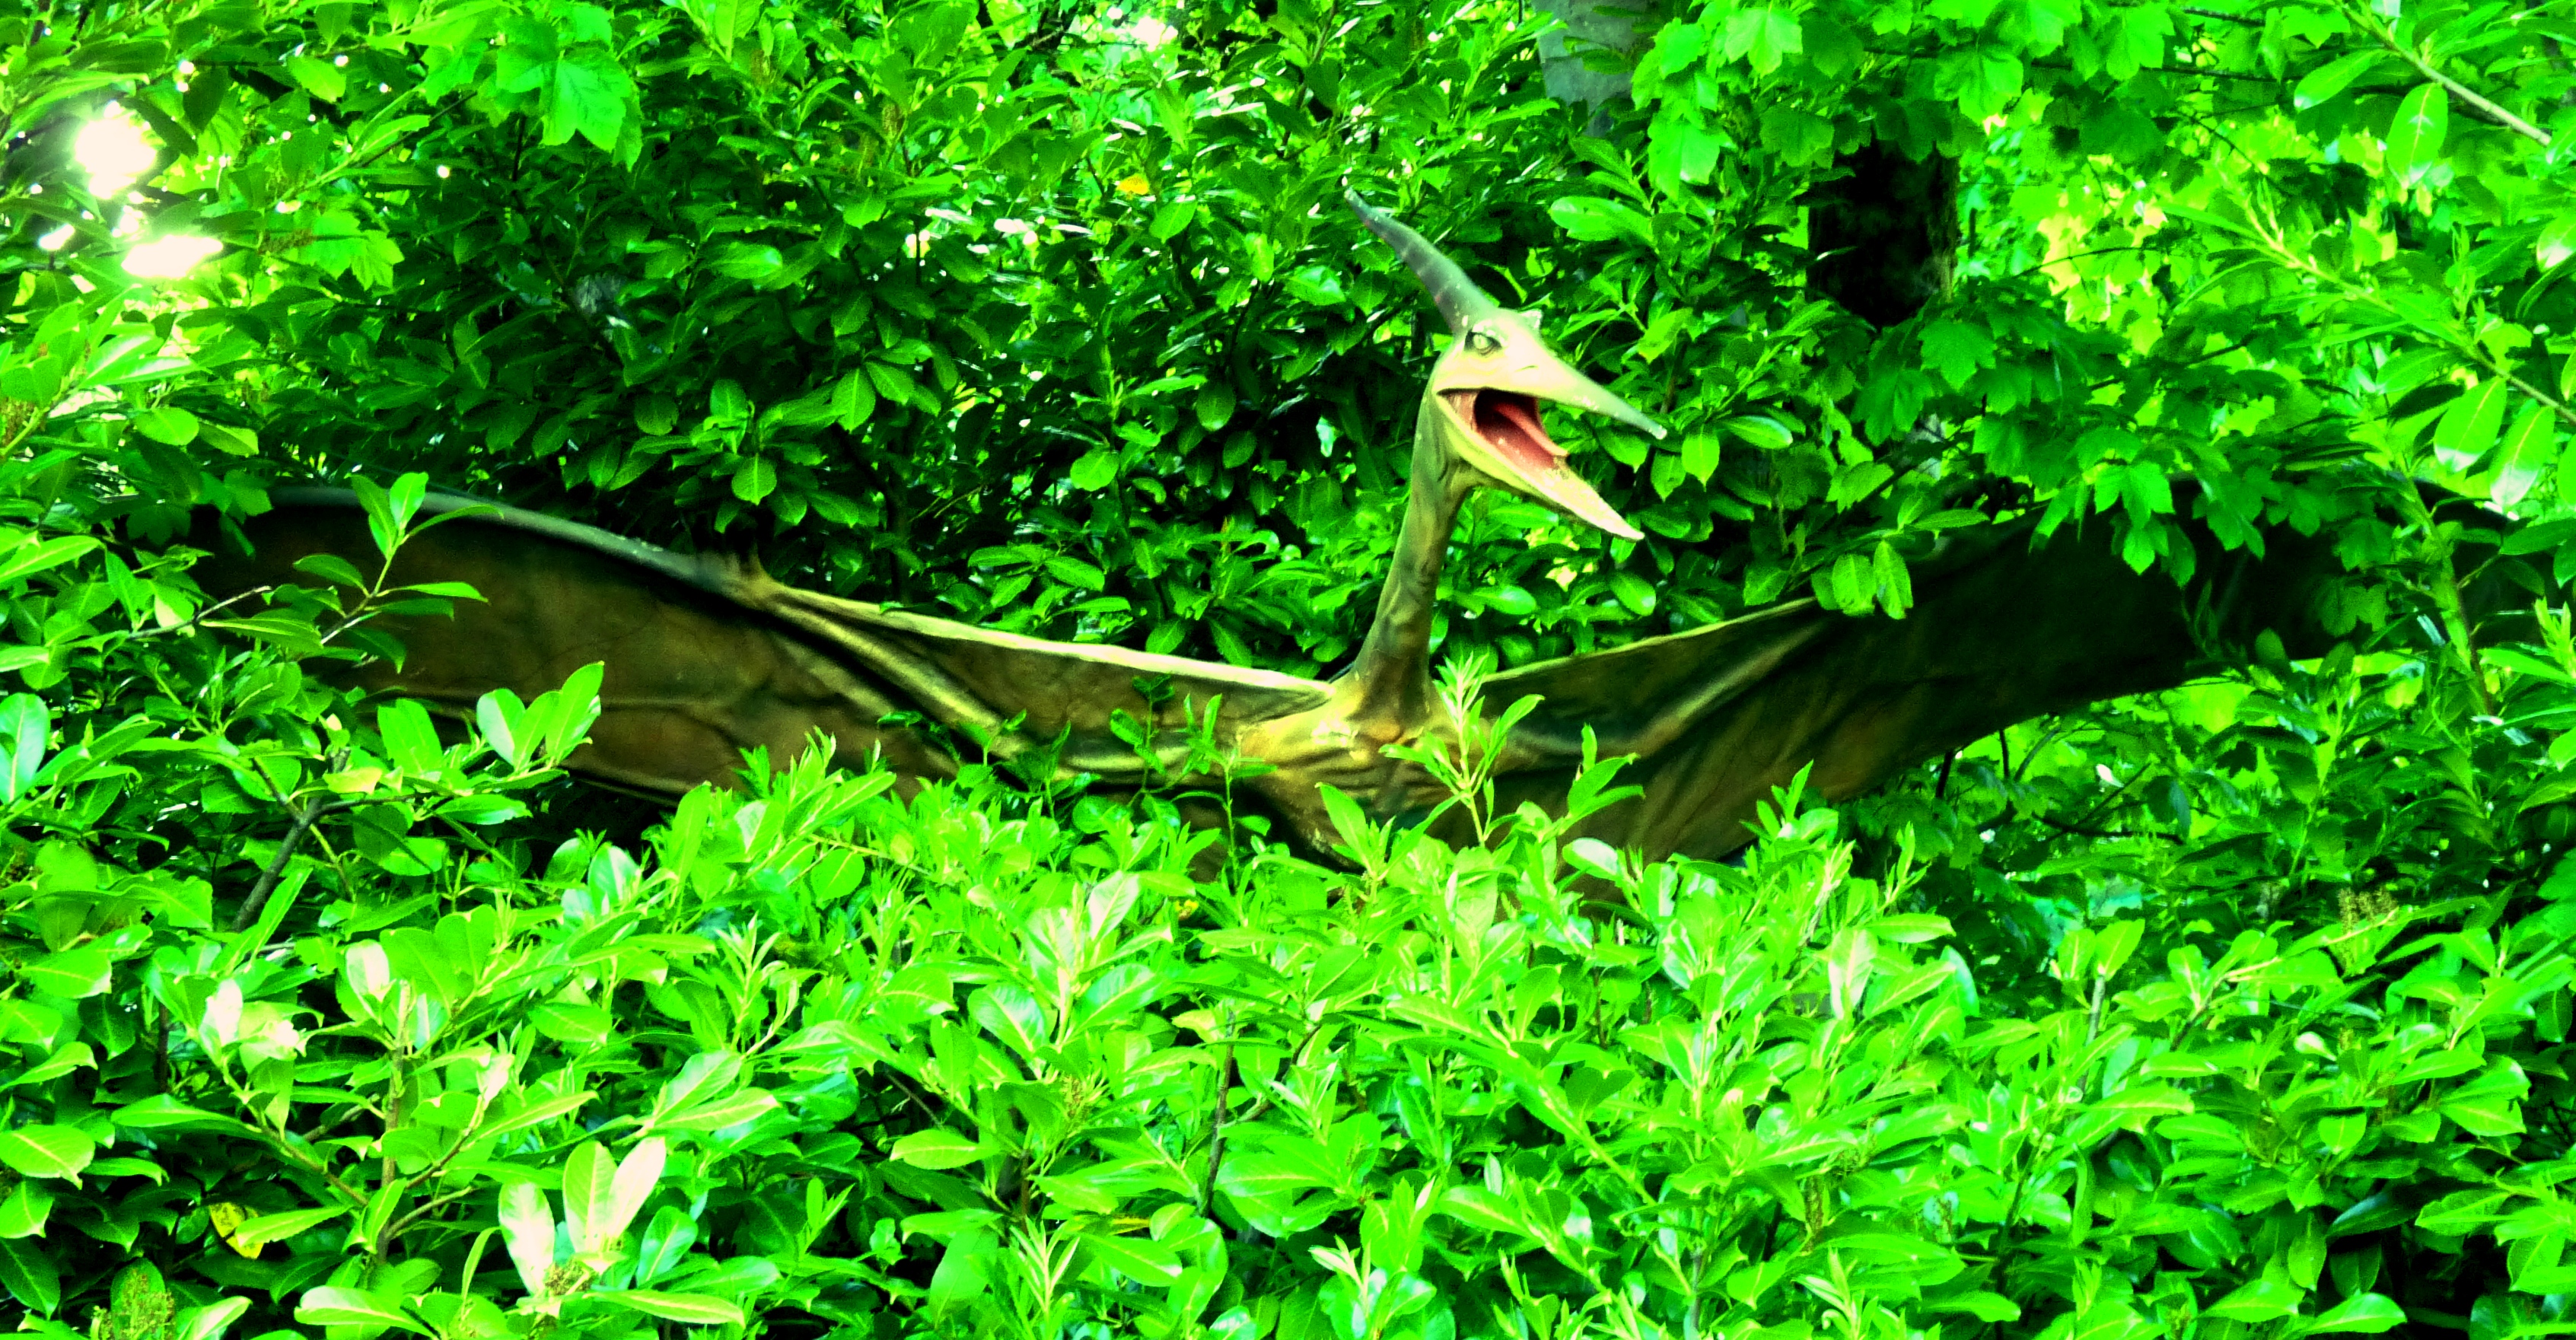
tree, forest, grass, branch, plant, lawn, leaf, flower, wildlife, green, jungle, park, contrast, garden, flora, fauna, brecon, colour, national, wales, dan, shrub, rainforest, woodland, habitat, dailyshoot, 365, beacons, pterodactyl, yr, ogof, dinasoar, showcaves, natural environment